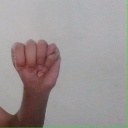
अक्षर: म